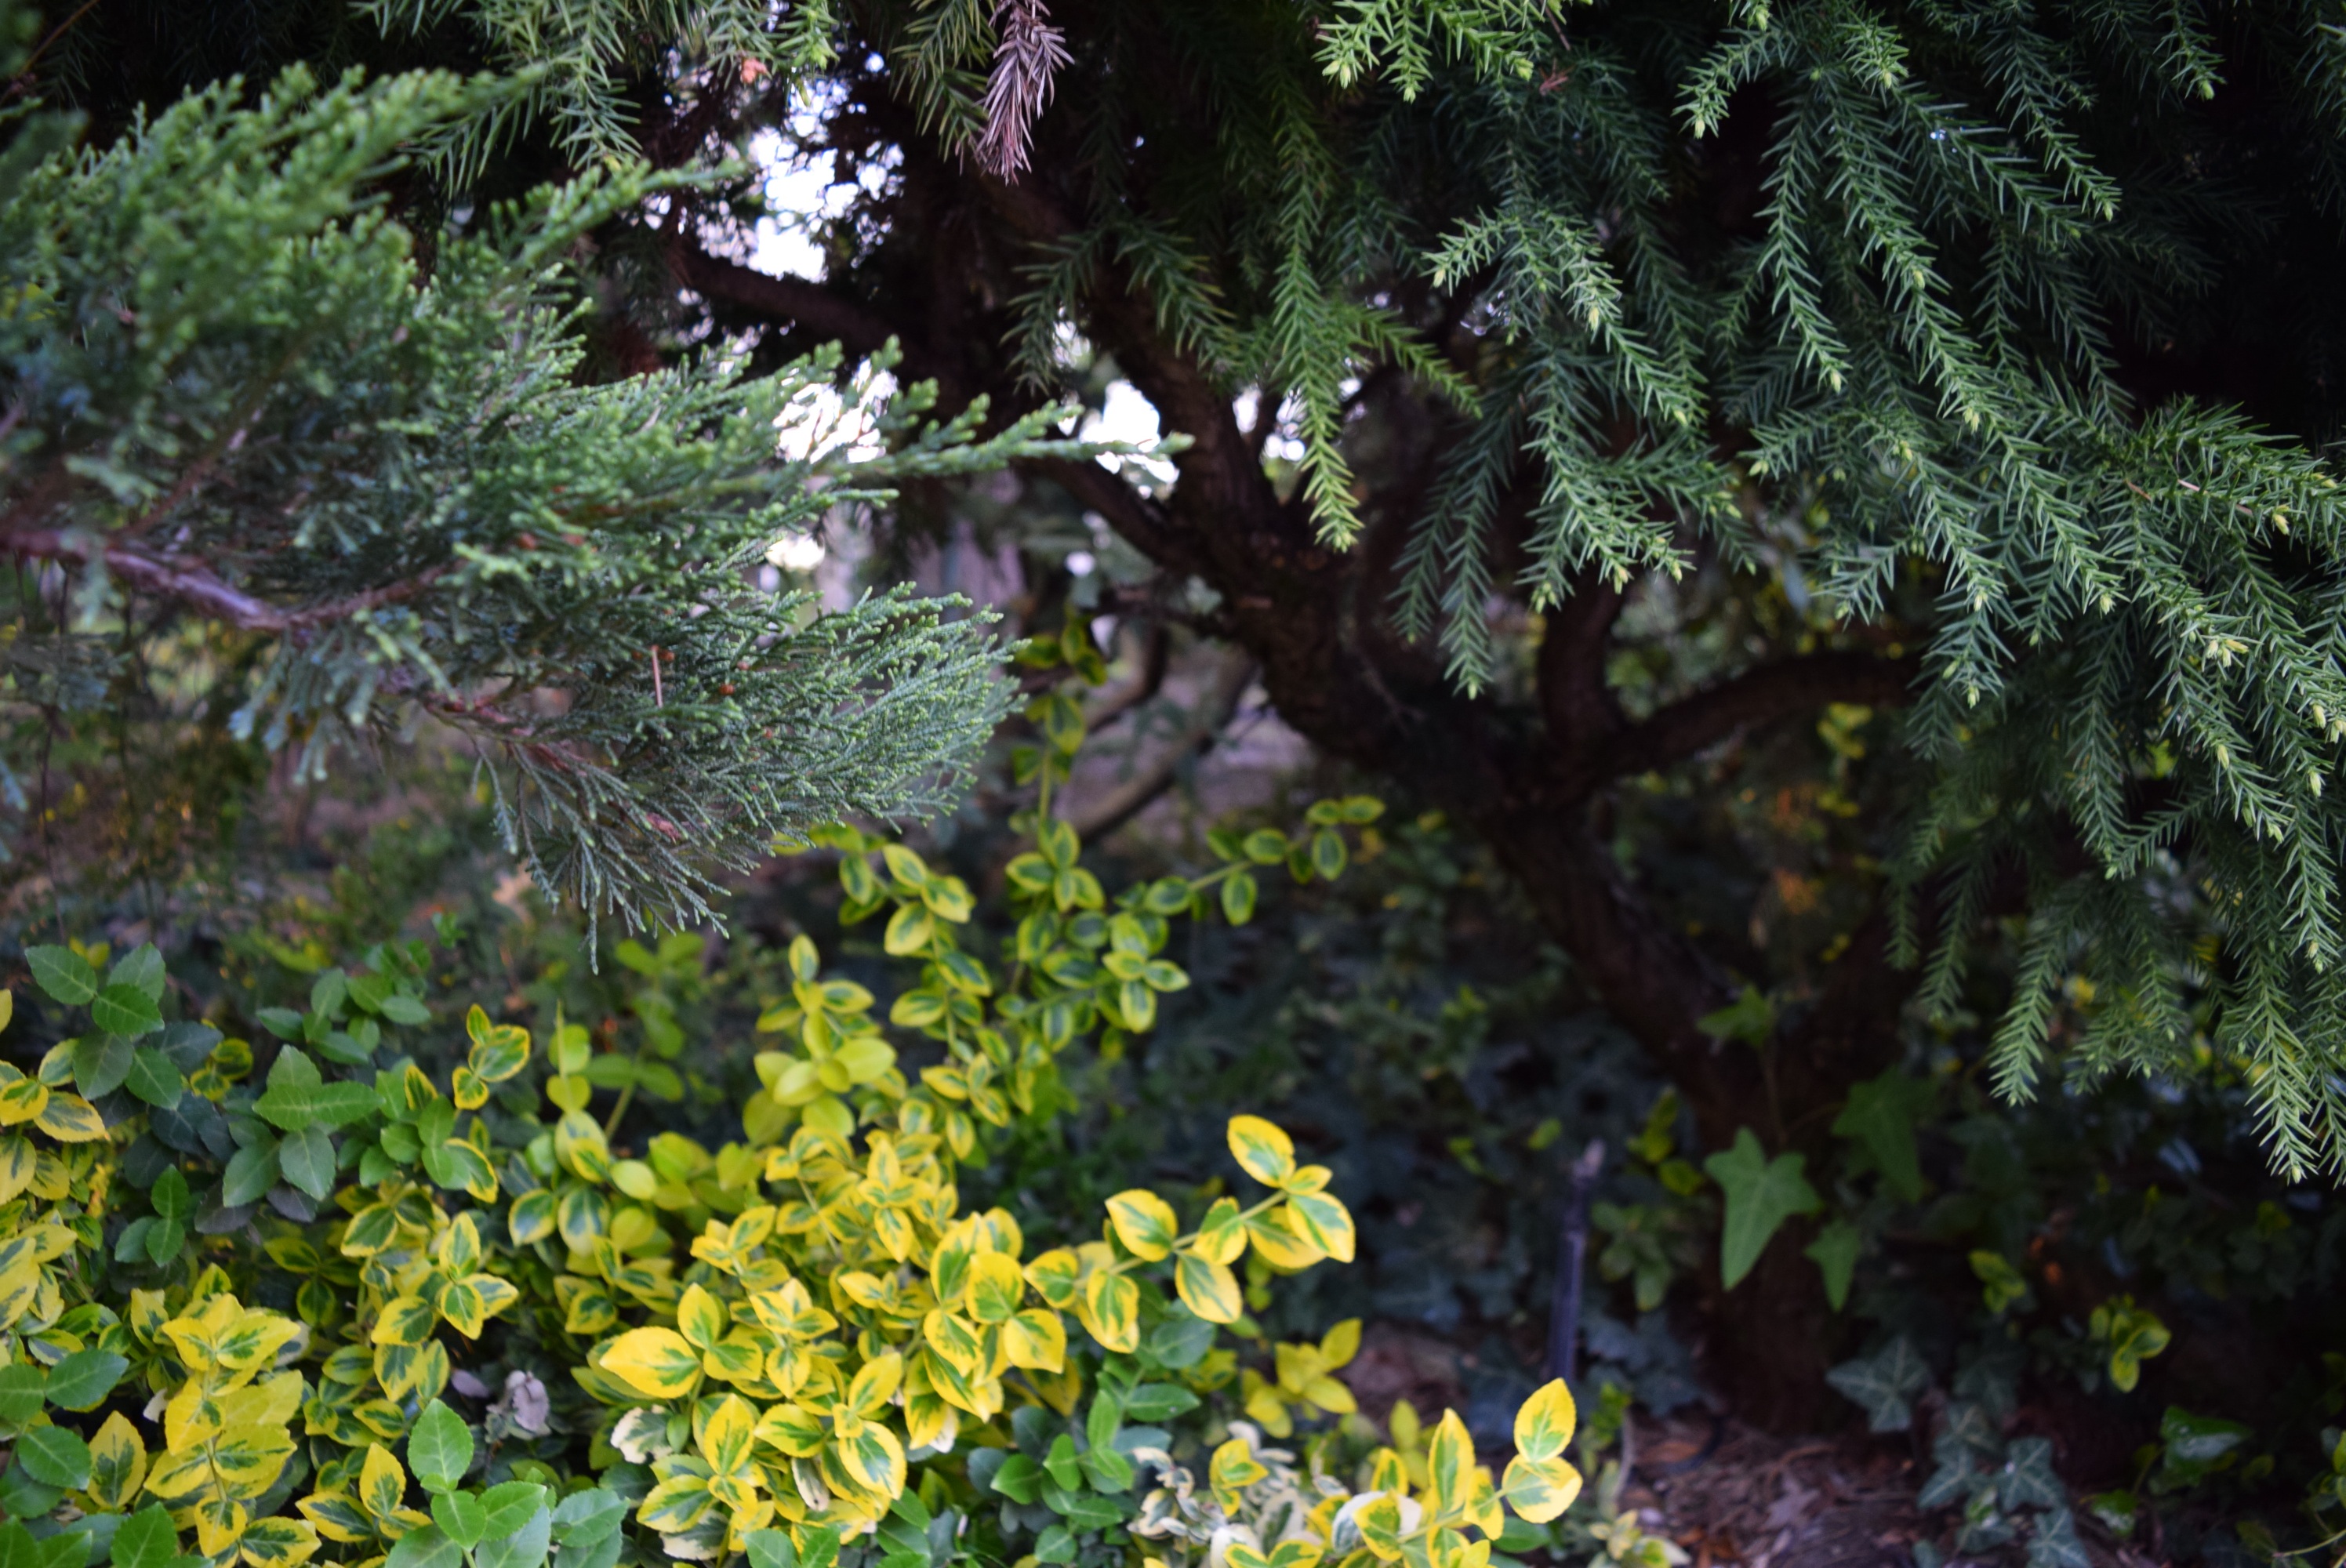
tree, nature, forest, branch, plant, leaf, flower, spring, green, evergreen, autumn, botany, garden, fir, flora, plants, spruce, vegetation, shrub, rainforest, woodland, habitat, ecosystem, flowering plant, biome, woody plant, land plant